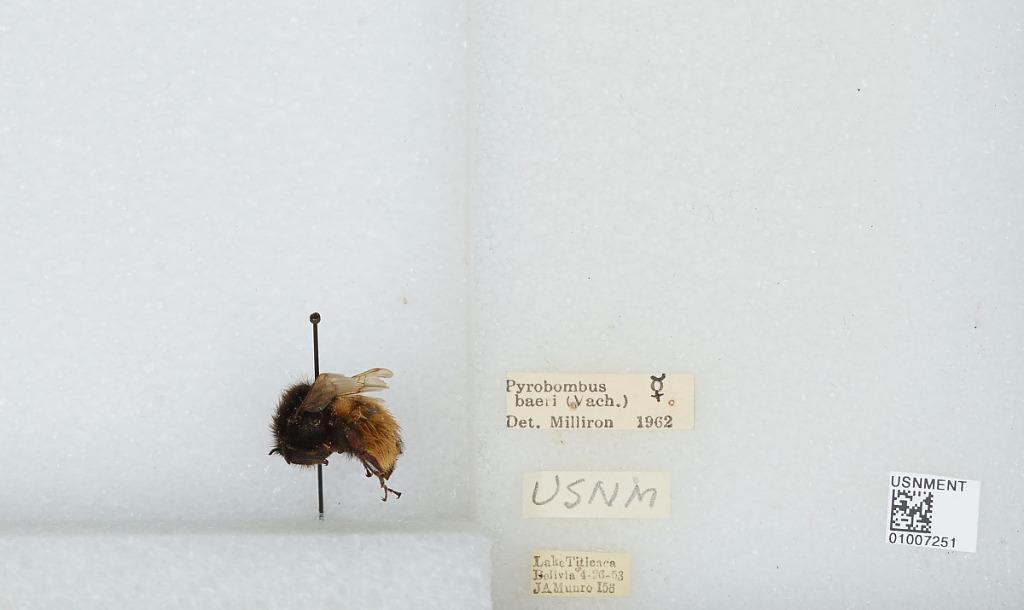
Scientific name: Bombus (Coccineobombus) baeri Vachal
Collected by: J. Munro
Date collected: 1953-4-26
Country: Bolivia
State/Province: La Paz
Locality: Lake Titicaca
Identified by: Milliron